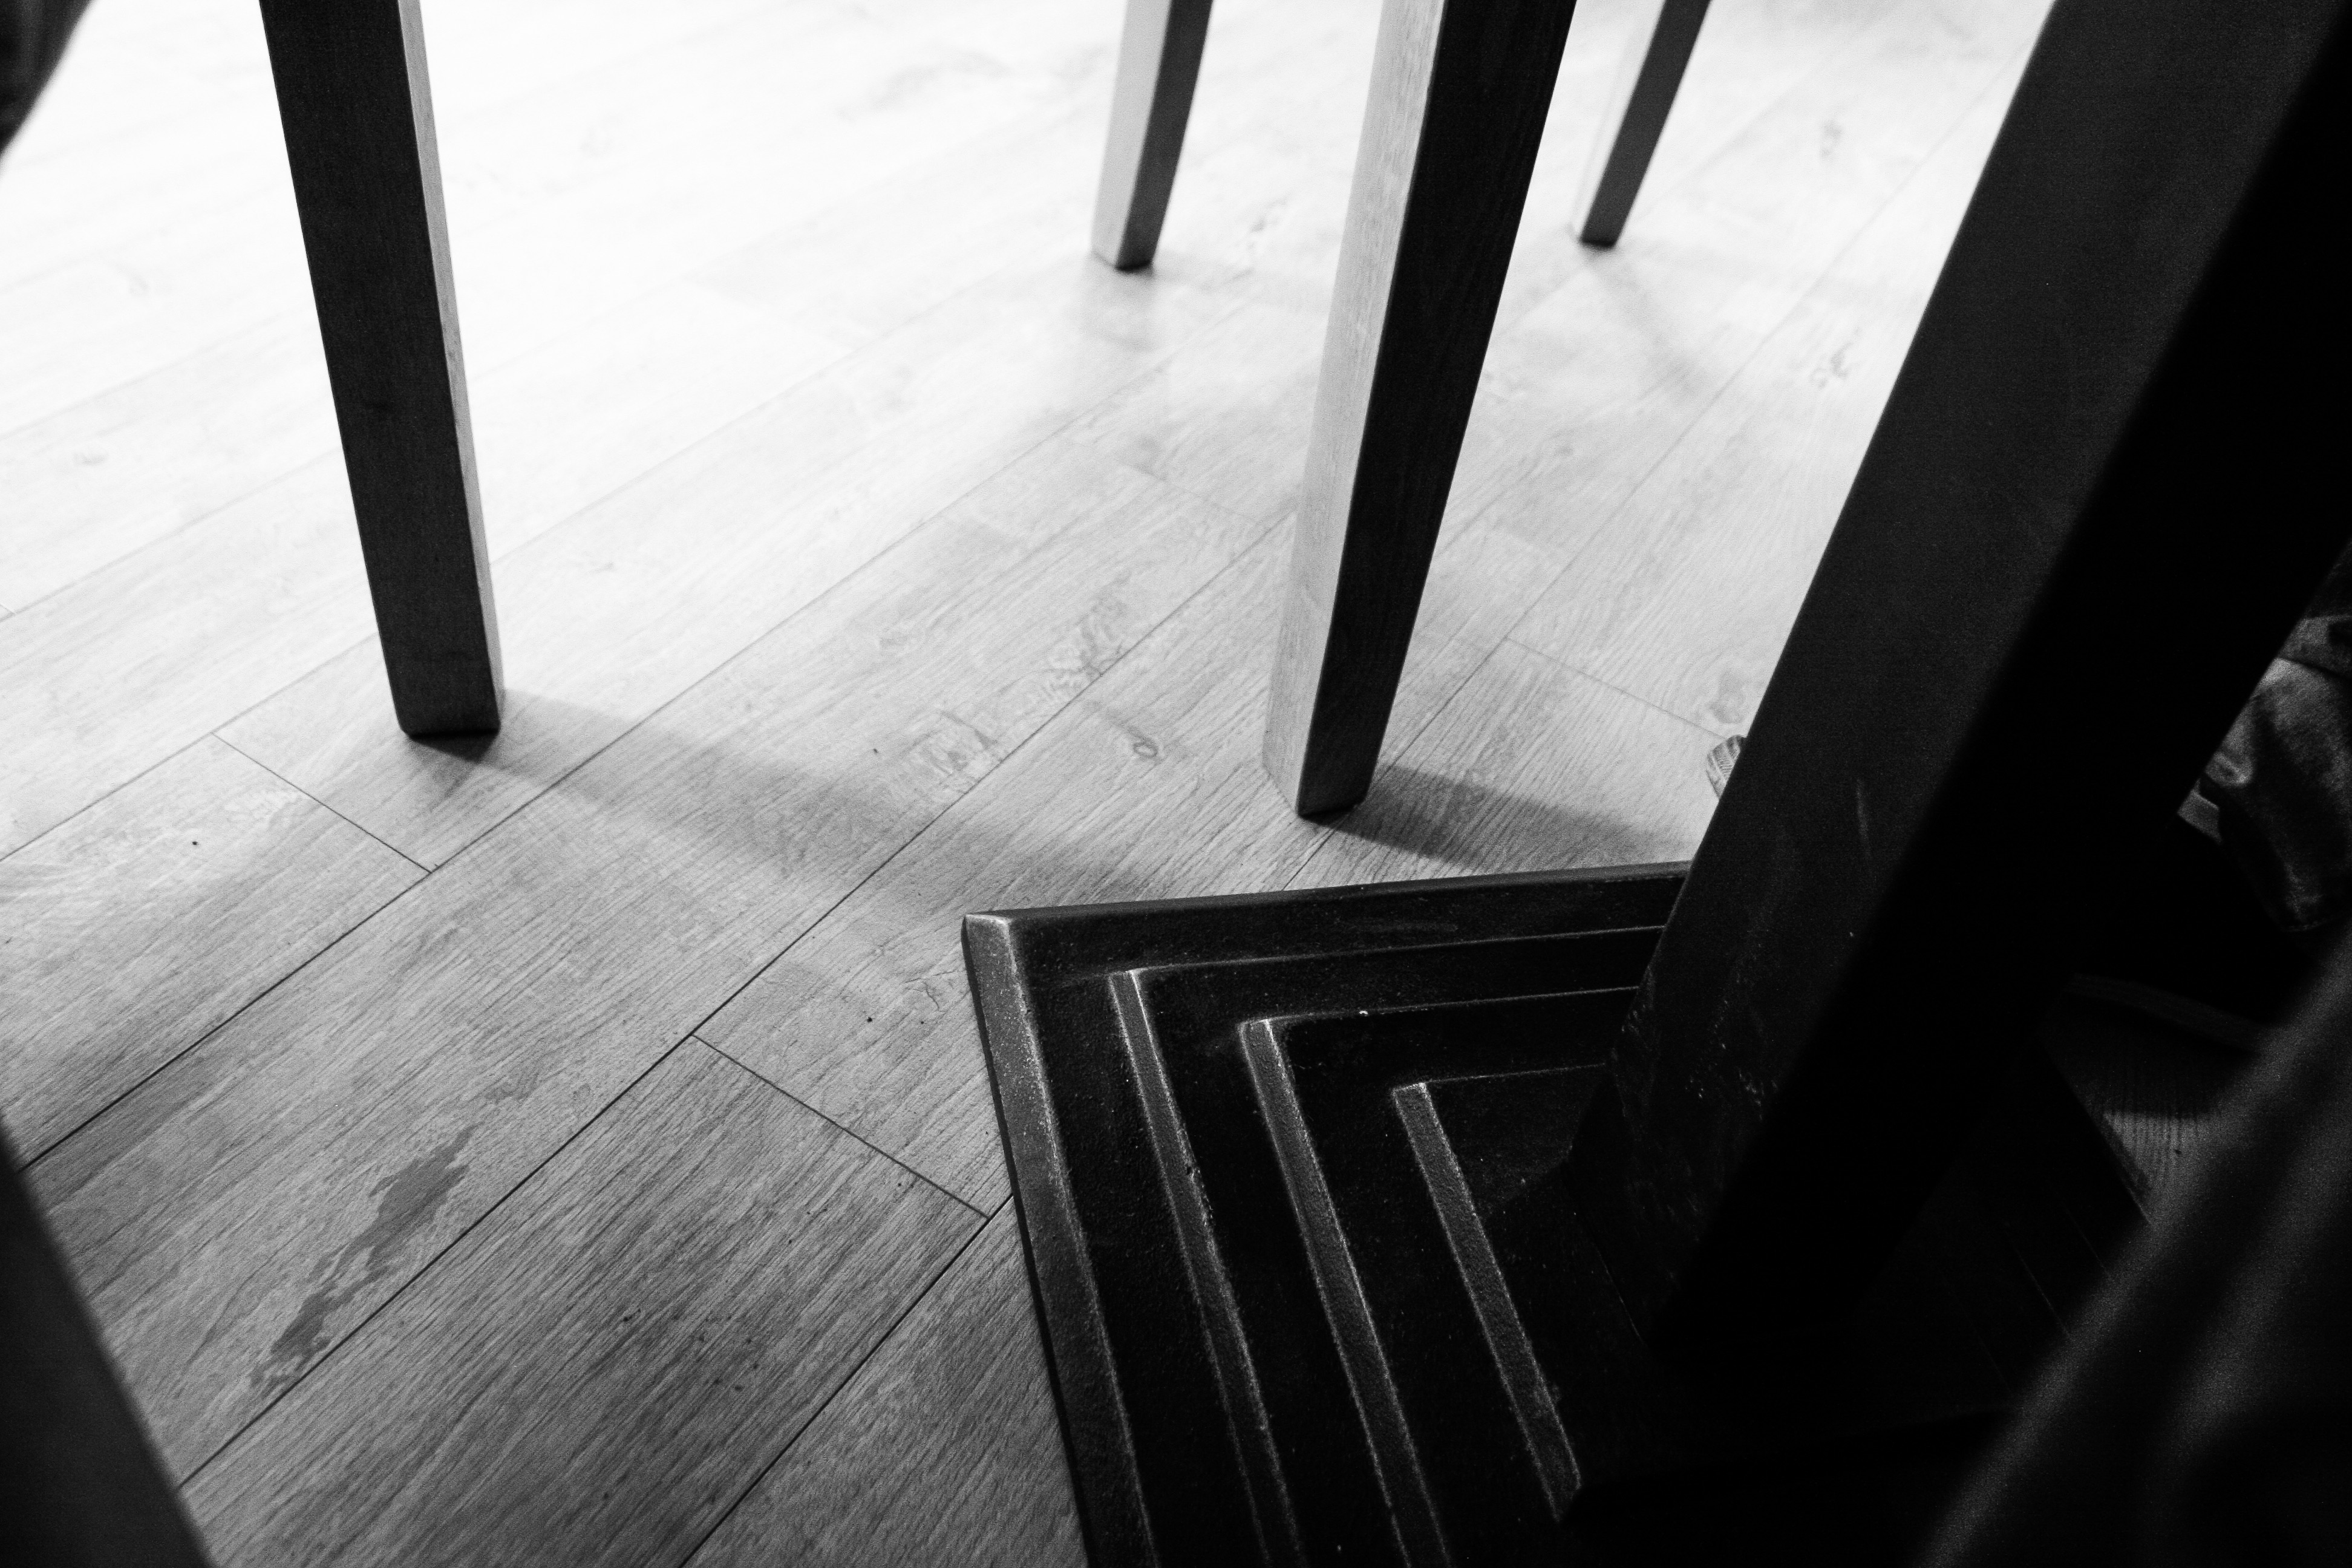
light, black and white, wood, white, photography, floor, line, shadow, darkness, black, monochrome, shape, monochrome photography